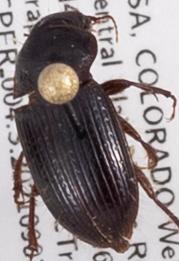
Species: Piosoma setosum
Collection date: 2021-09-01
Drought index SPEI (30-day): -1.166
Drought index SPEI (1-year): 0.17
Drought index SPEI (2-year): -0.51